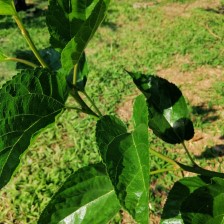
Variety: BlackOodTurkey